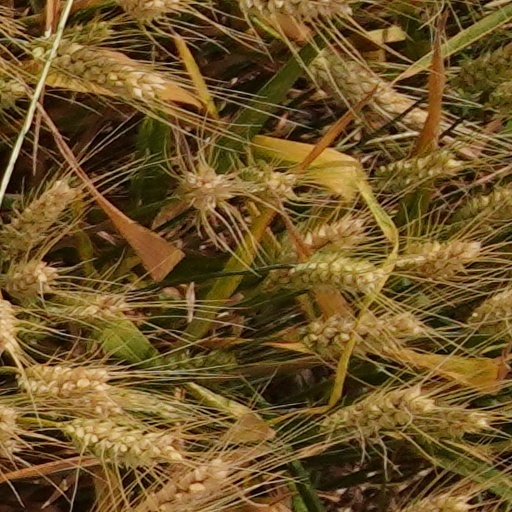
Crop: wheat